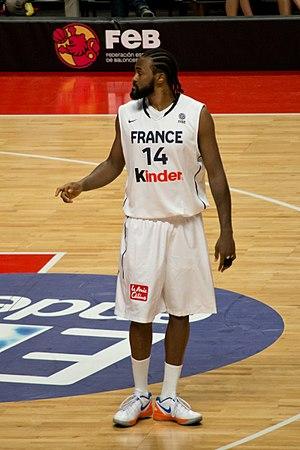
Ronny Turiaf avec l'équipe de France de basket-ball.
Ronny Turiaf, né le 13 janvier 1983 à Fort-de-France en Martinique, est un ancien joueur français de basket-ball, évoluant au poste d'intérieur. Il obtient un titre de champion de la National Basketball Association avec le Heat de Miami lors de la saison 2011-2012.